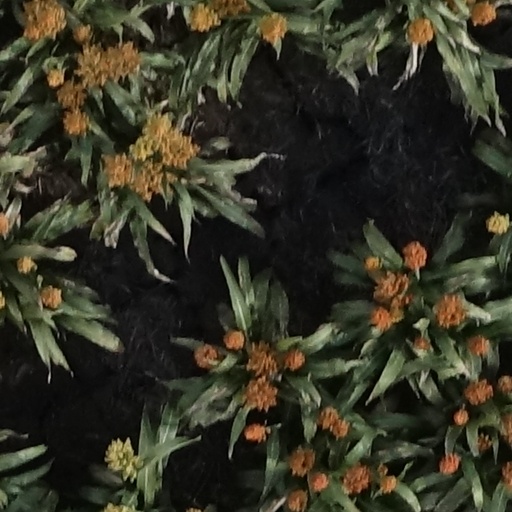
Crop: sorghum